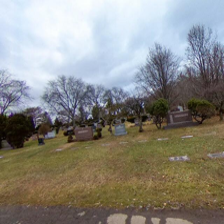
Label: streetView